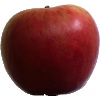
Label: Apple Crimson Snow 1